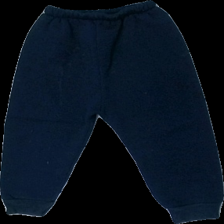
View: back
Type: Trousers
Category: Children
Brand: Missing
Colors: Blue
Material: 56% polyester, 44% cotton
Cut: Regular
Season: All
Price range: <50
Recommended usage: Export